Describe the emotion expressed in this image:  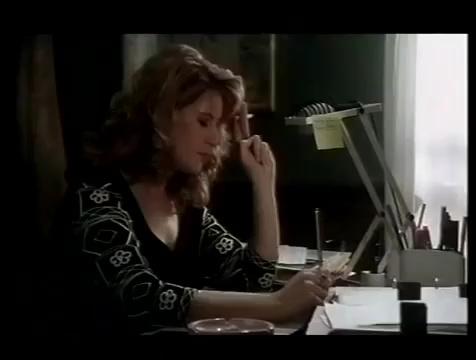
This person displays Suffering, valence and arousal with low intensity.